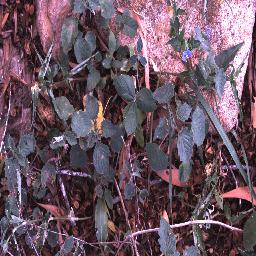
Label: negative